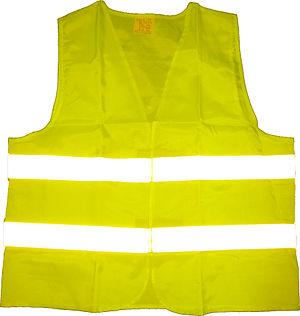
Gilet de haute visibilité jaune.
Le gilet de haute visibilité ou gilet de sécurité est un vêtement à haute visibilité considéré comme équipement de protection individuelle, destiné à améliorer la visibilité d'une personne évoluant en bordure de chaussée en situation dangereuse ou sur un chantier. Bien que l'on parle d'un « gilet » ou d'une « chasuble », toutes sortes de vêtements couvrant le haut du corps peuvent remplir la même fonction – en reprenant largement les caractéristiques extérieures d'un vêtement à haute visibilité : chemise, débardeur, tee-shirt, polo, sweat, pull, anorak, blouson, veste, parka, cape de pluie, combinaison – sinon le gilet ou chasuble est à enfiler par-dessus ses autres vêtements.